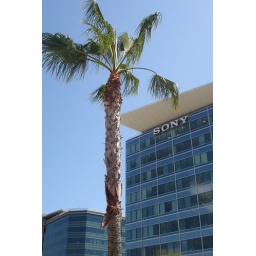
A Sony office building in the background, across from Howard Hughes.